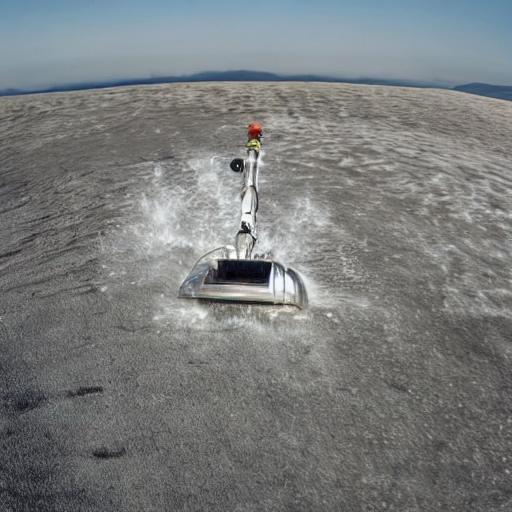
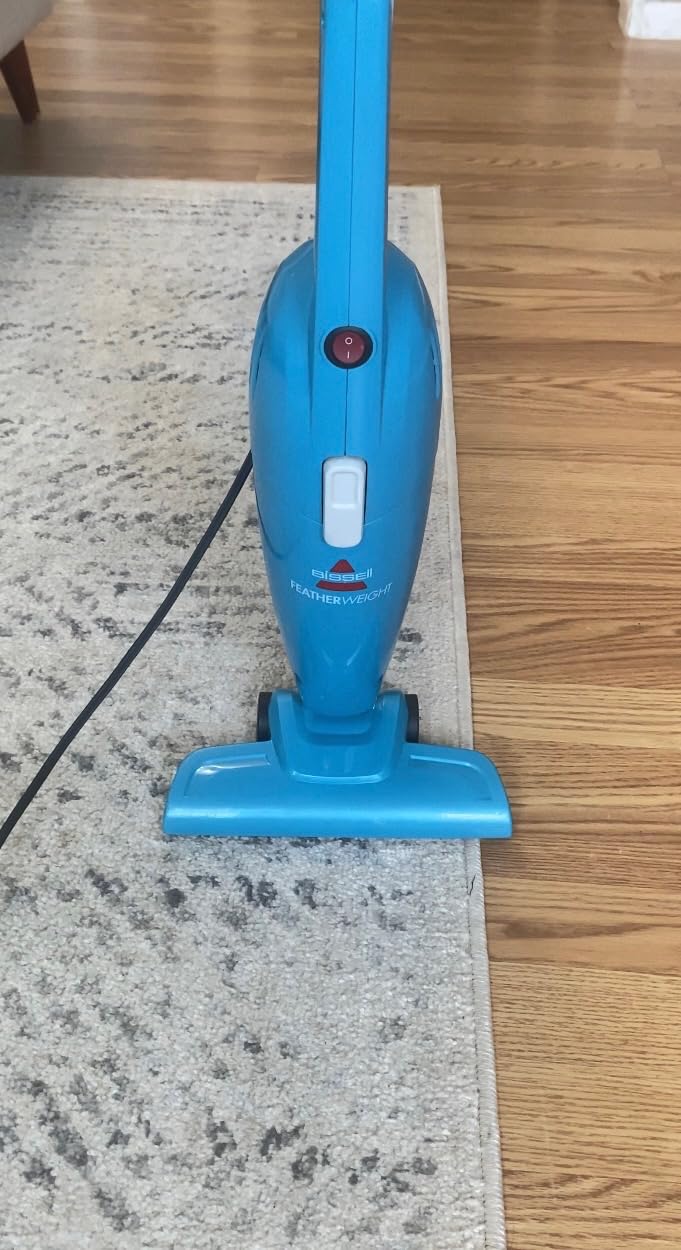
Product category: items_vacuum
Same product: no